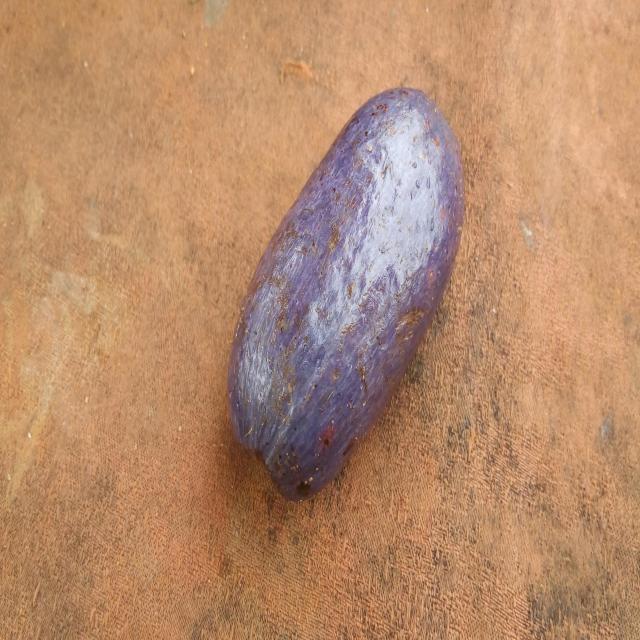
Plum grade: unaffected